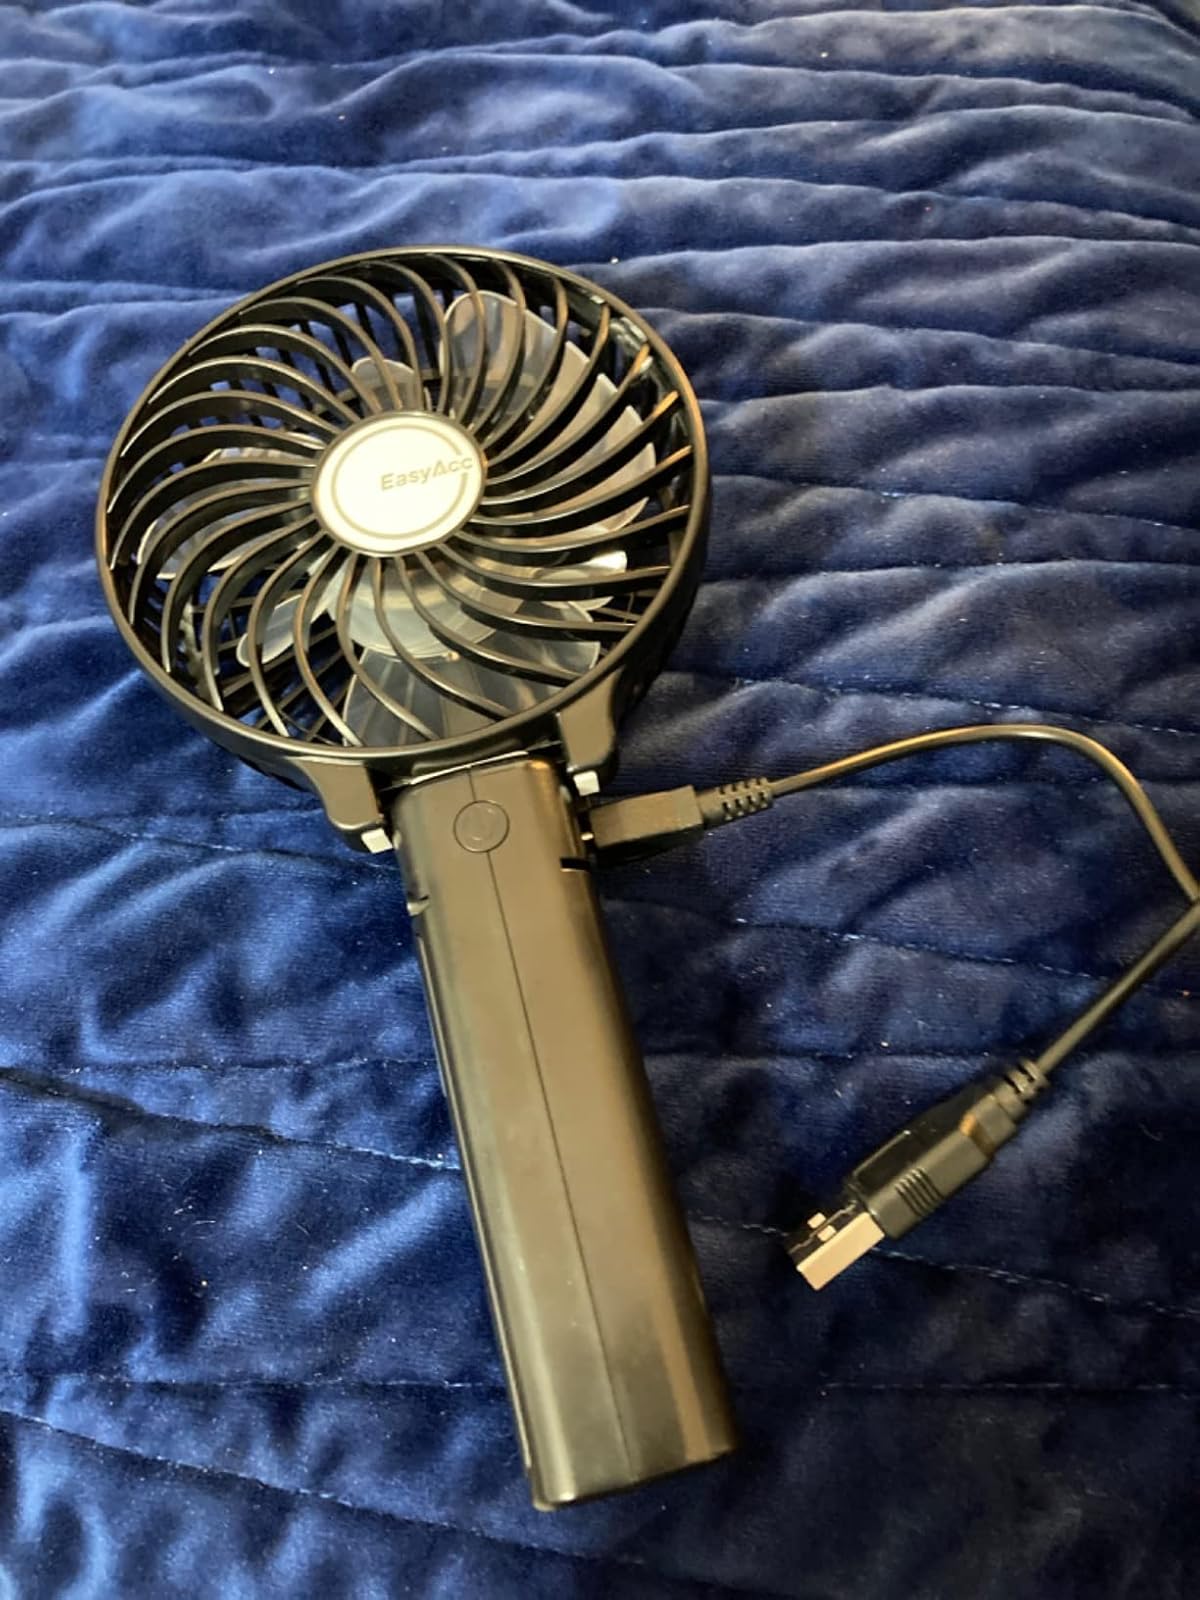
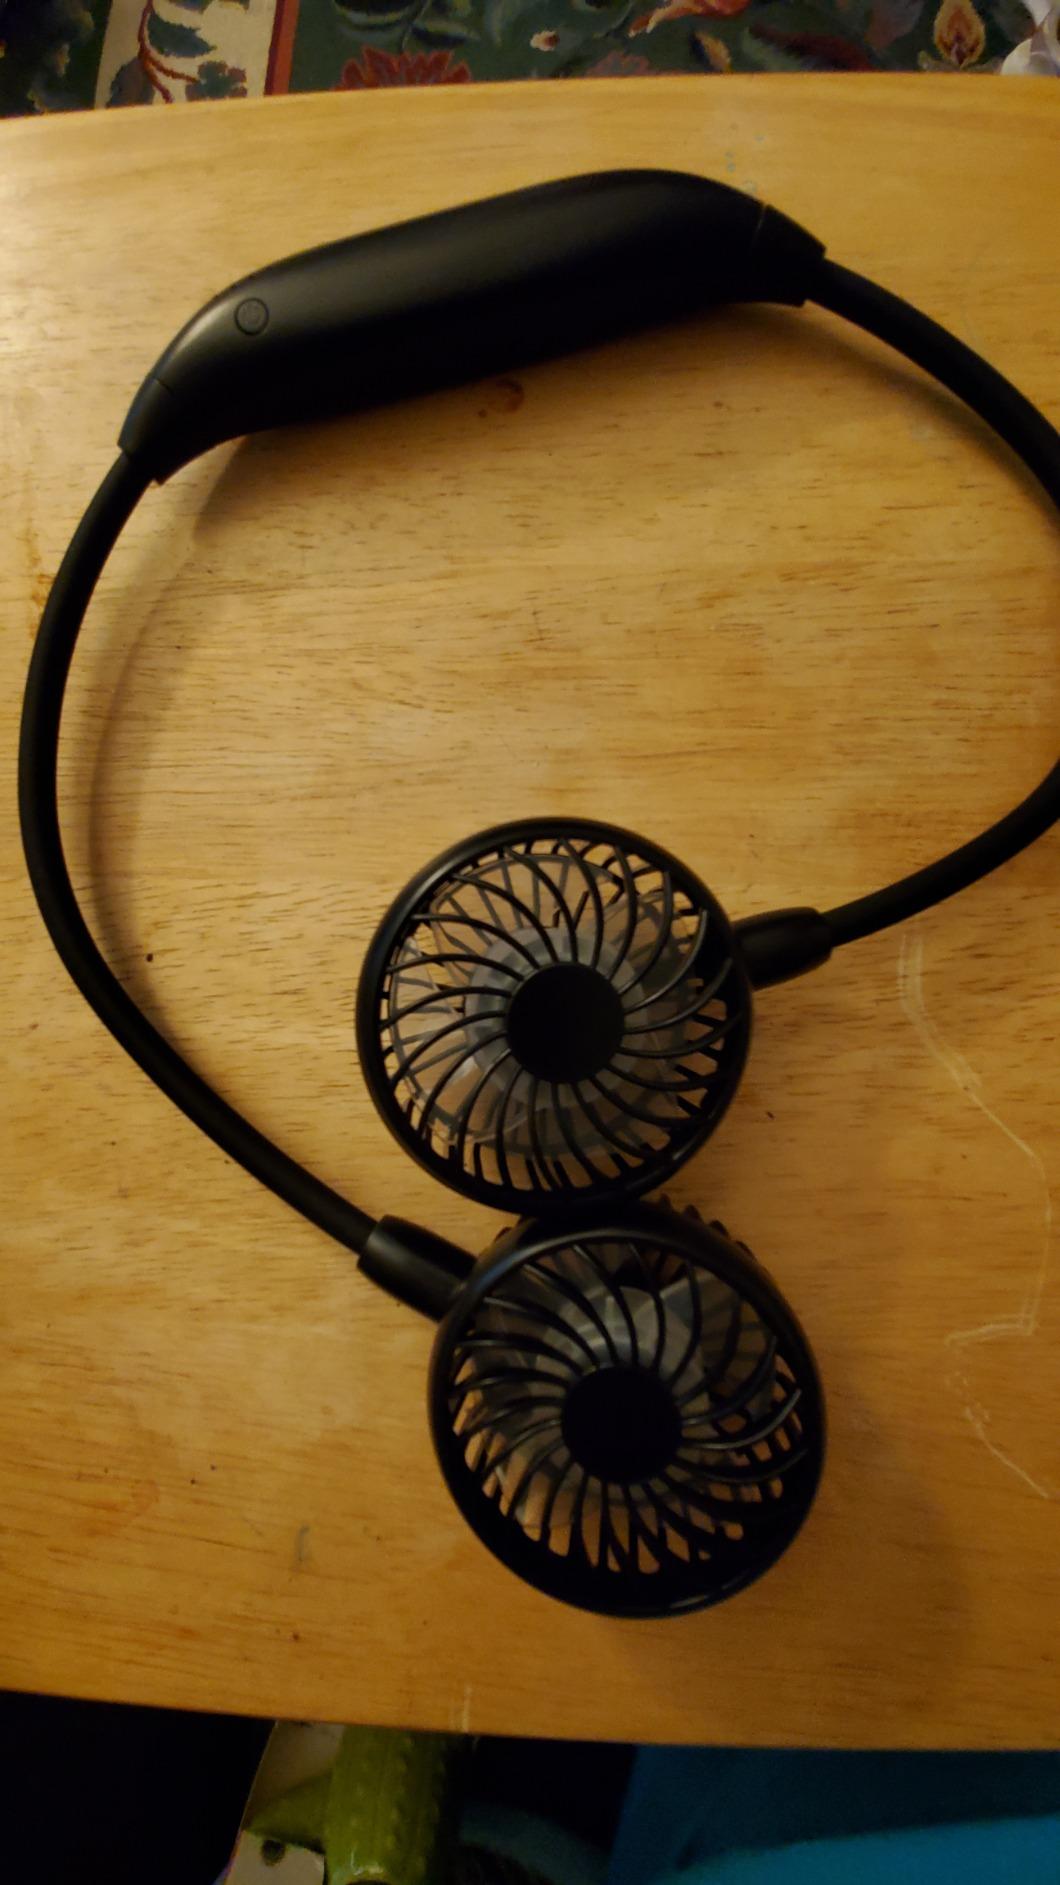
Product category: fan
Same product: no